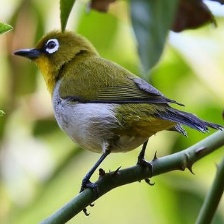
Species: MALAGASY WHITE EYE
Scientific name: ZOSTEROPS MADERASPATANUS